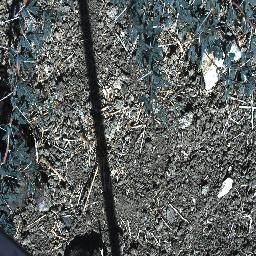
Label: prickly_acacia